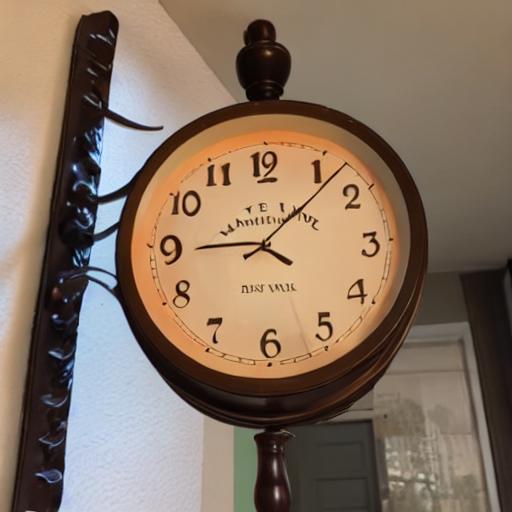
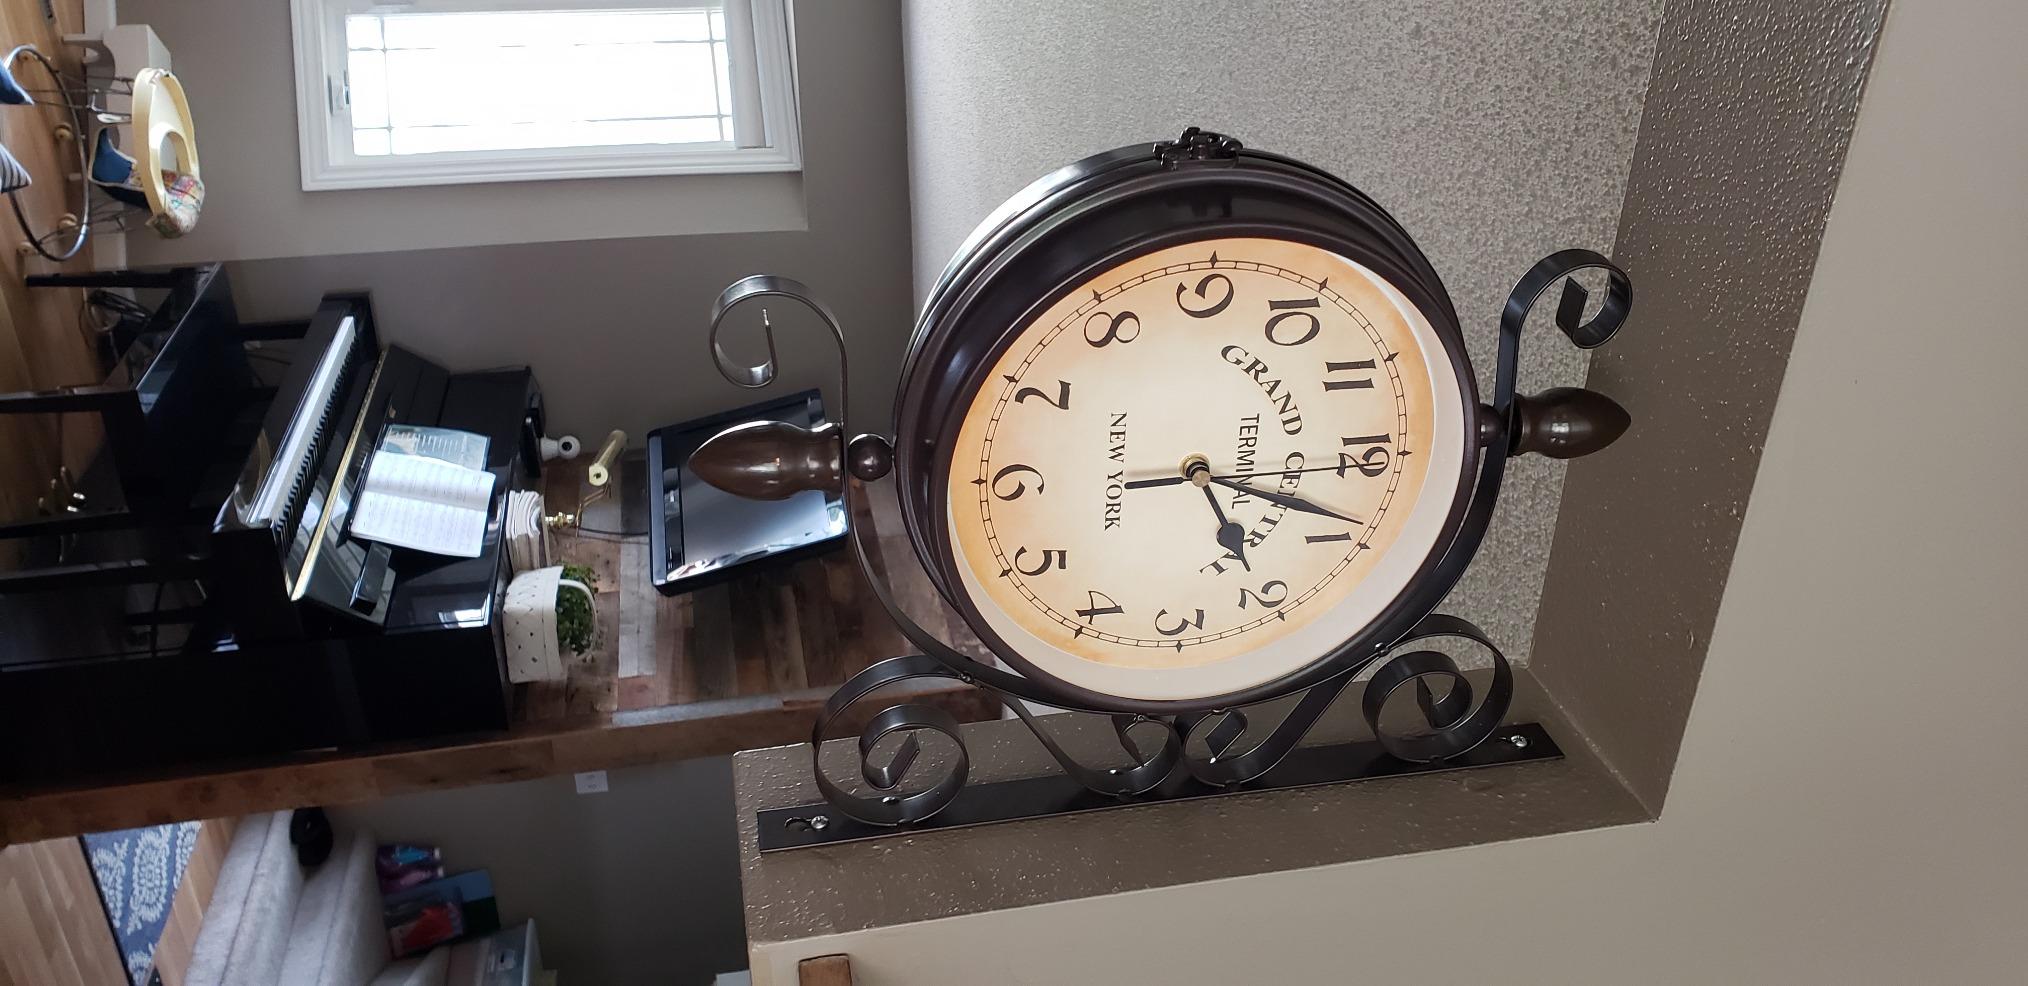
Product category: clock
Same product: no